Pipe Dream (musical)

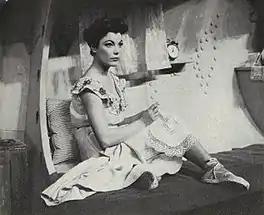
Judy Tyler as Suzy in the disused boiler

At the Flophouse, a wild celebration takes place. Fauna, at first in the costume of a witch, seems to transform her costume into that of a Fairy Godmother. After some sleight of hand with the tickets, Doc wins the raffle, to the surprise of some. When Suzy comes out in a white bride's dress and sings her lines, Doc is unimpressed, and Suzy is humiliated. As both stalk off in opposite directions, the party disintegrates into a brawl.